Information flow diagram

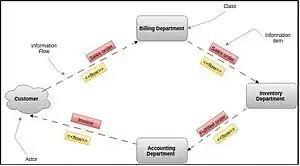
Annotated information flow diagram

An information flow diagram (IFD) is a diagram that shows how information is communicated (or "flows") from a "source" to a "receiver" or "target" (e.g. A→C), through some medium. The medium acts as a bridge, a means of transmitting the information. Examples of media include word of mouth, radio, email, etc. The concept of IFD was initially used in radio transmission. The diagrammed system may also include feedback, a reply or response to the signal that was given out. The return paths can be two-way or bi-directional: information can flow back and forth.